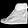
Label: Ankle boot